Commission internationale permanente pour l'épreuve des armes à feu portatives

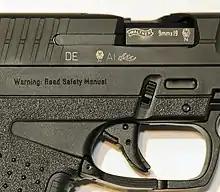
German definitive smokeless powder proof marks (eagle over N figure) issued by the "Beschussamt Ulm" C.I.P. accredited Proof House (antlers figure) on a Walther PPS pistol.

Small arms manufacturers and importers within the C.I.P. member countries are obliged to request one of the accredited Proof Houses to perform the proofing of all arms they manufacture or import. No small arm can be put on the market in any of the C.I.P. member states without prior successful proofing in an accredited proof house, as regulated by the C.I.P. decisions.